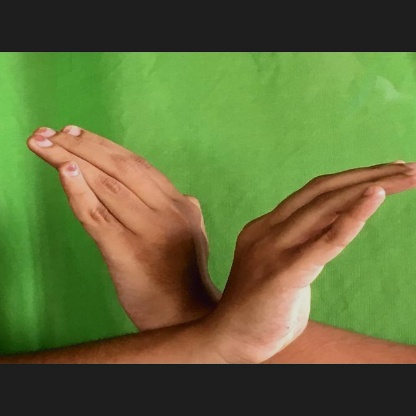
Mudra: Nagabandha